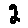
Label: 2